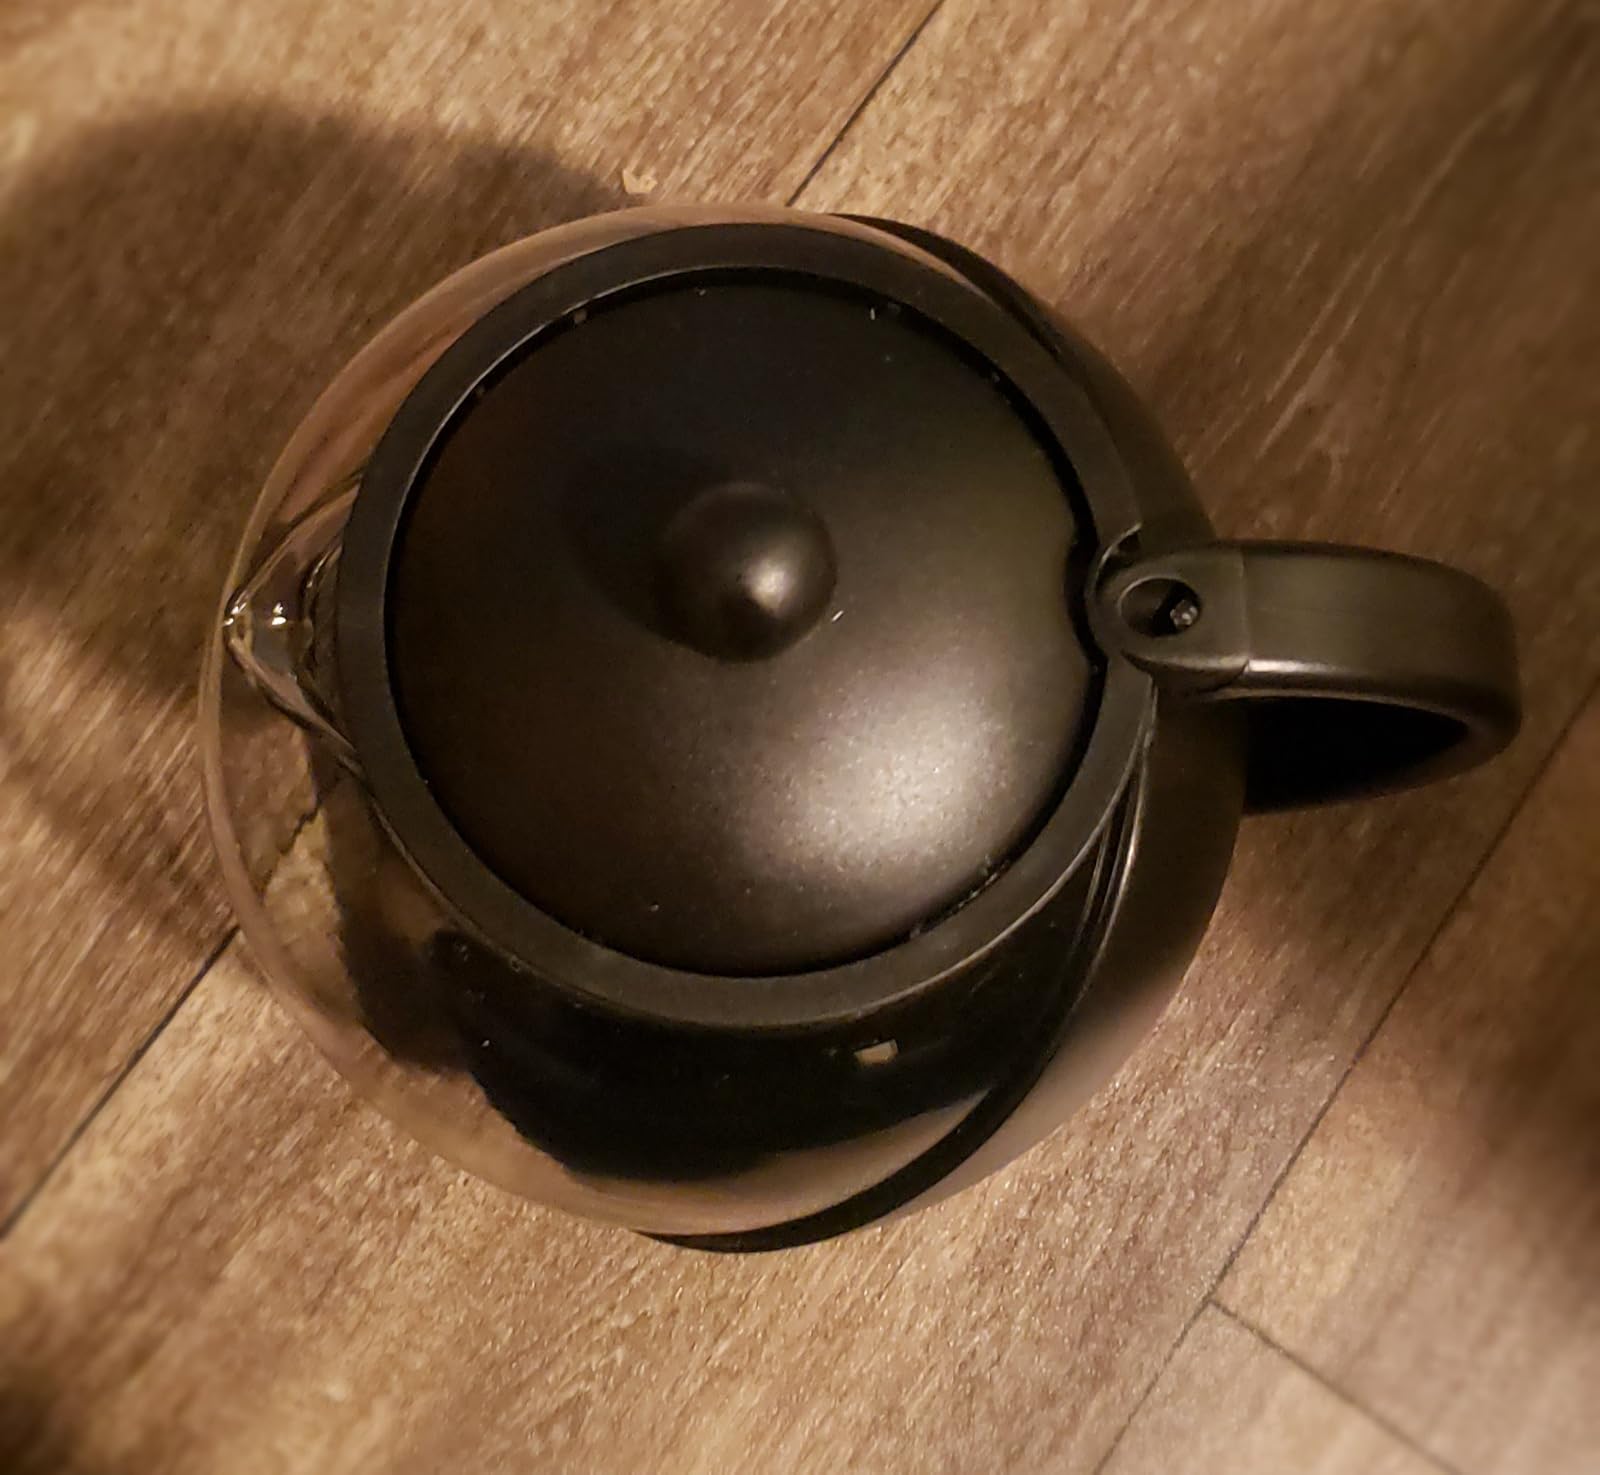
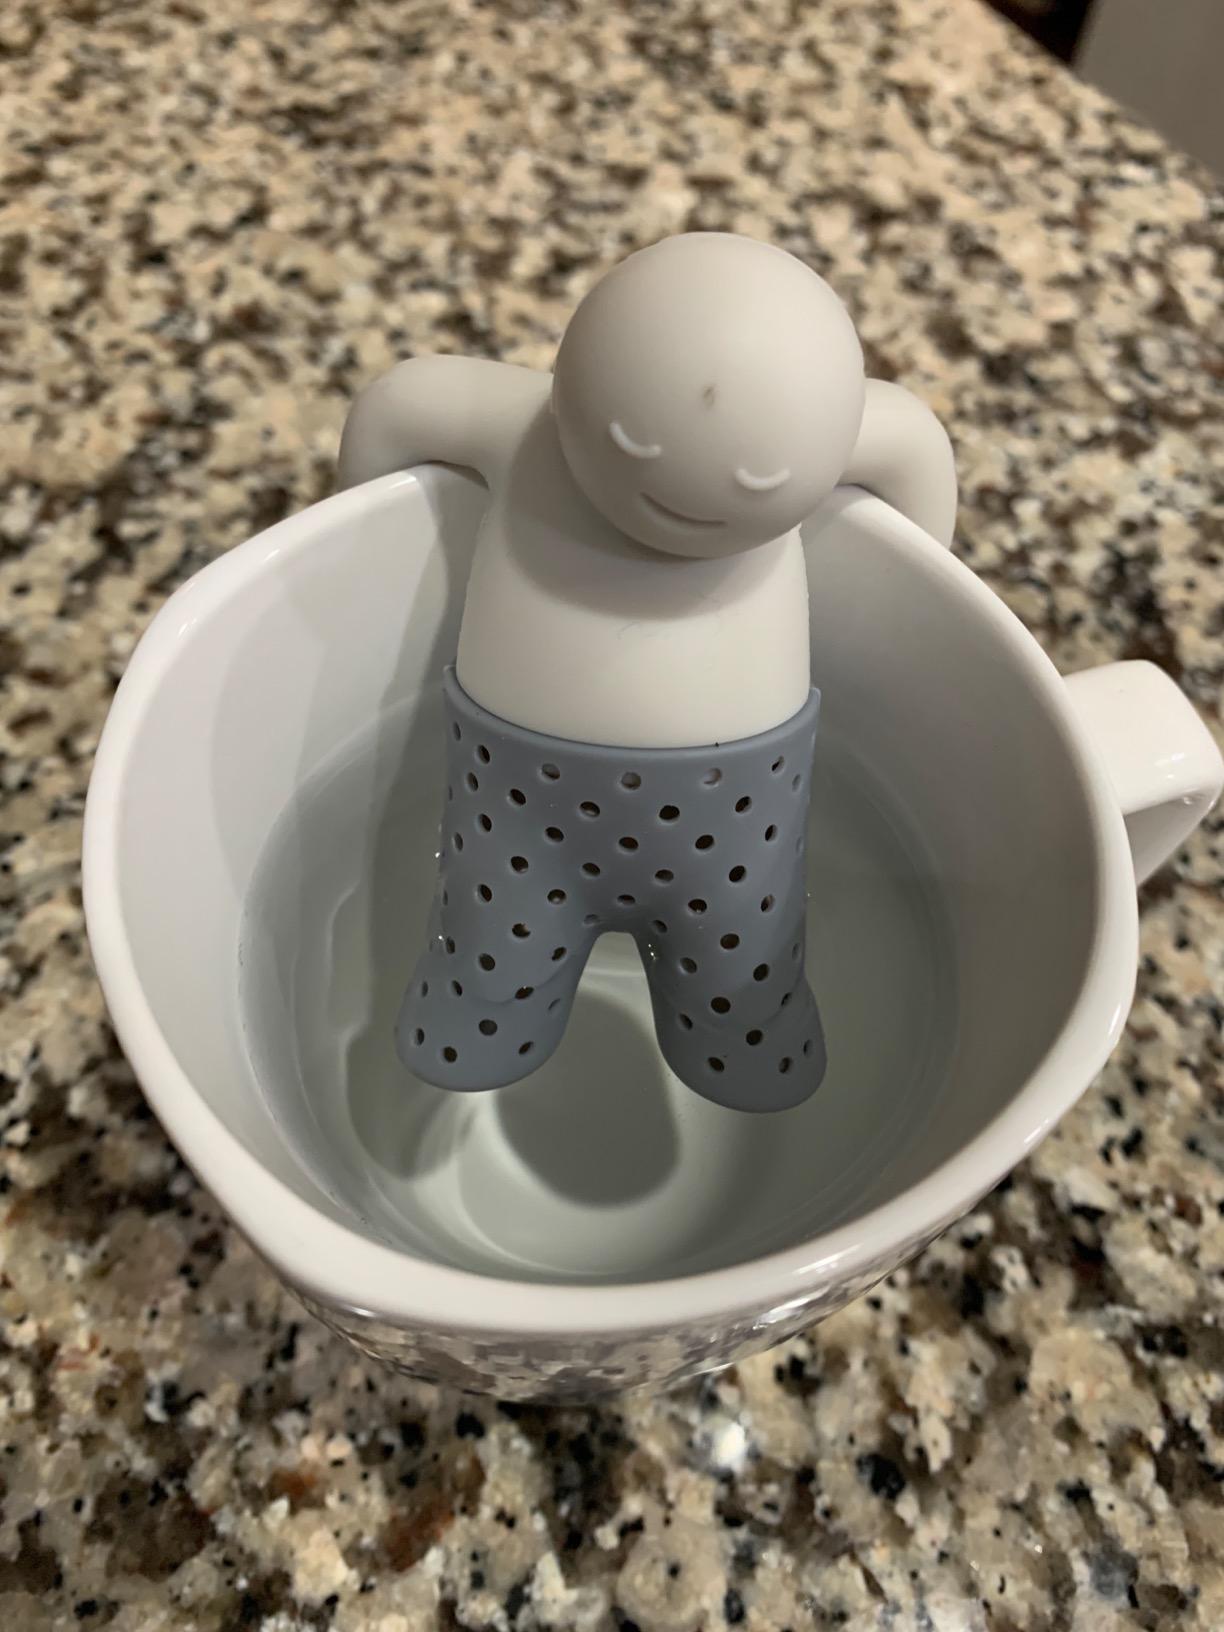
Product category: items_tea
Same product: no